De duodecim abusivis saeculi

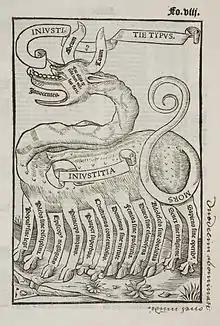
A variation of the twelve abuses is inscribed on the twelve legs of the metaphorical Beast of Injustice in Guillaume Rouillé's "Justicie atque Iniusticie".

The work was very influential, both directly and through the "Hibernensis"; especially the ninth abuse, the unjust king.